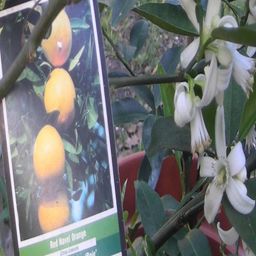
Label: Orange